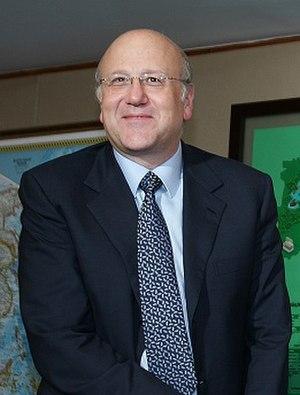
La guerre civile syrienne — ou révolution syrienne — est un conflit armé en cours depuis 2011 en Syrie. Elle débute dans le contexte du Printemps arabe par des manifestations majoritairement pacifiques en faveur de la démocratie contre le régime baasiste dirigé par le président Bachar el-Assad. Réprimé brutalement par le régime, le mouvement de contestation se transforme peu à peu en une rébellion armée.
Najib Mikati, né le 24 novembre 1955 à Tripoli, est un homme d'État libanais, président du Conseil des ministres d'avril à juillet 2005 et de juin 2011 à février 2014. Mikati est un musulman sunnite comme tous les présidents du Conseil du Liban.